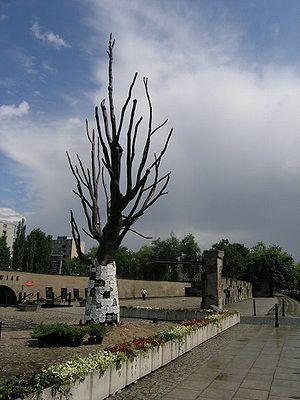
Pawiak était une prison construite en 1835 à Varsovie, en Pologne.